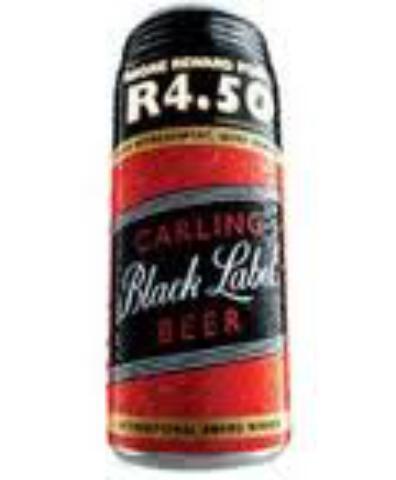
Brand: Carling Black Label
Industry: Food